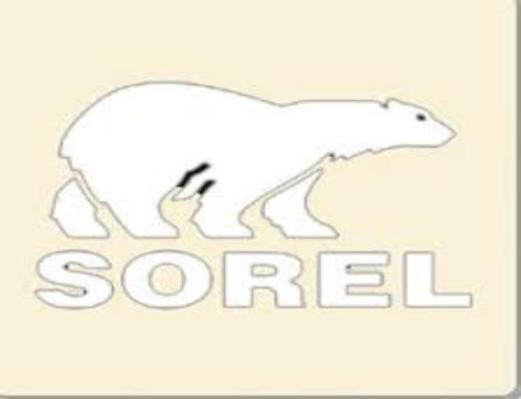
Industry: Clothes